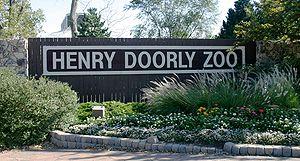
Le zoo Henry Doorly ou zoo d'Omaha est un parc zoologique américain situé dans le Nebraska, à Omaha. Il est accréditée par l'Association des zoos et aquariums d'Amérique du Nord et par l'Association mondiale des zoos et aquariums. C'est un parc zoologique renommé pour ses actions menées dans la conservation de la nature et dans la recherche. Fondé à partir du zoo de Riverview établi en 1894, ce zoo présente la plus grande collection de félins des États-Unis mais également plus de 900 espèces d'animaux. Il s'agit également de l'attraction du Nebraska recevant le plus de visiteurs.